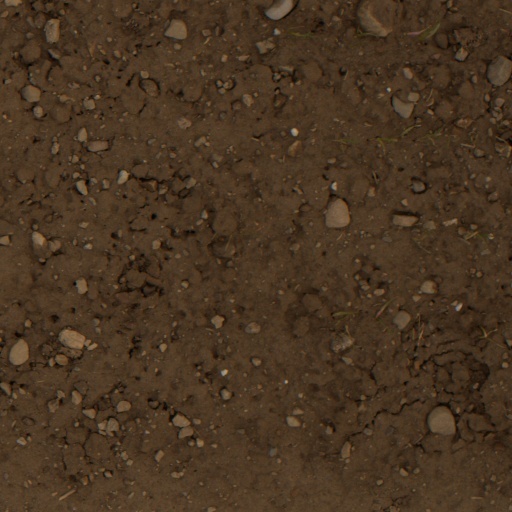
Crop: wheat